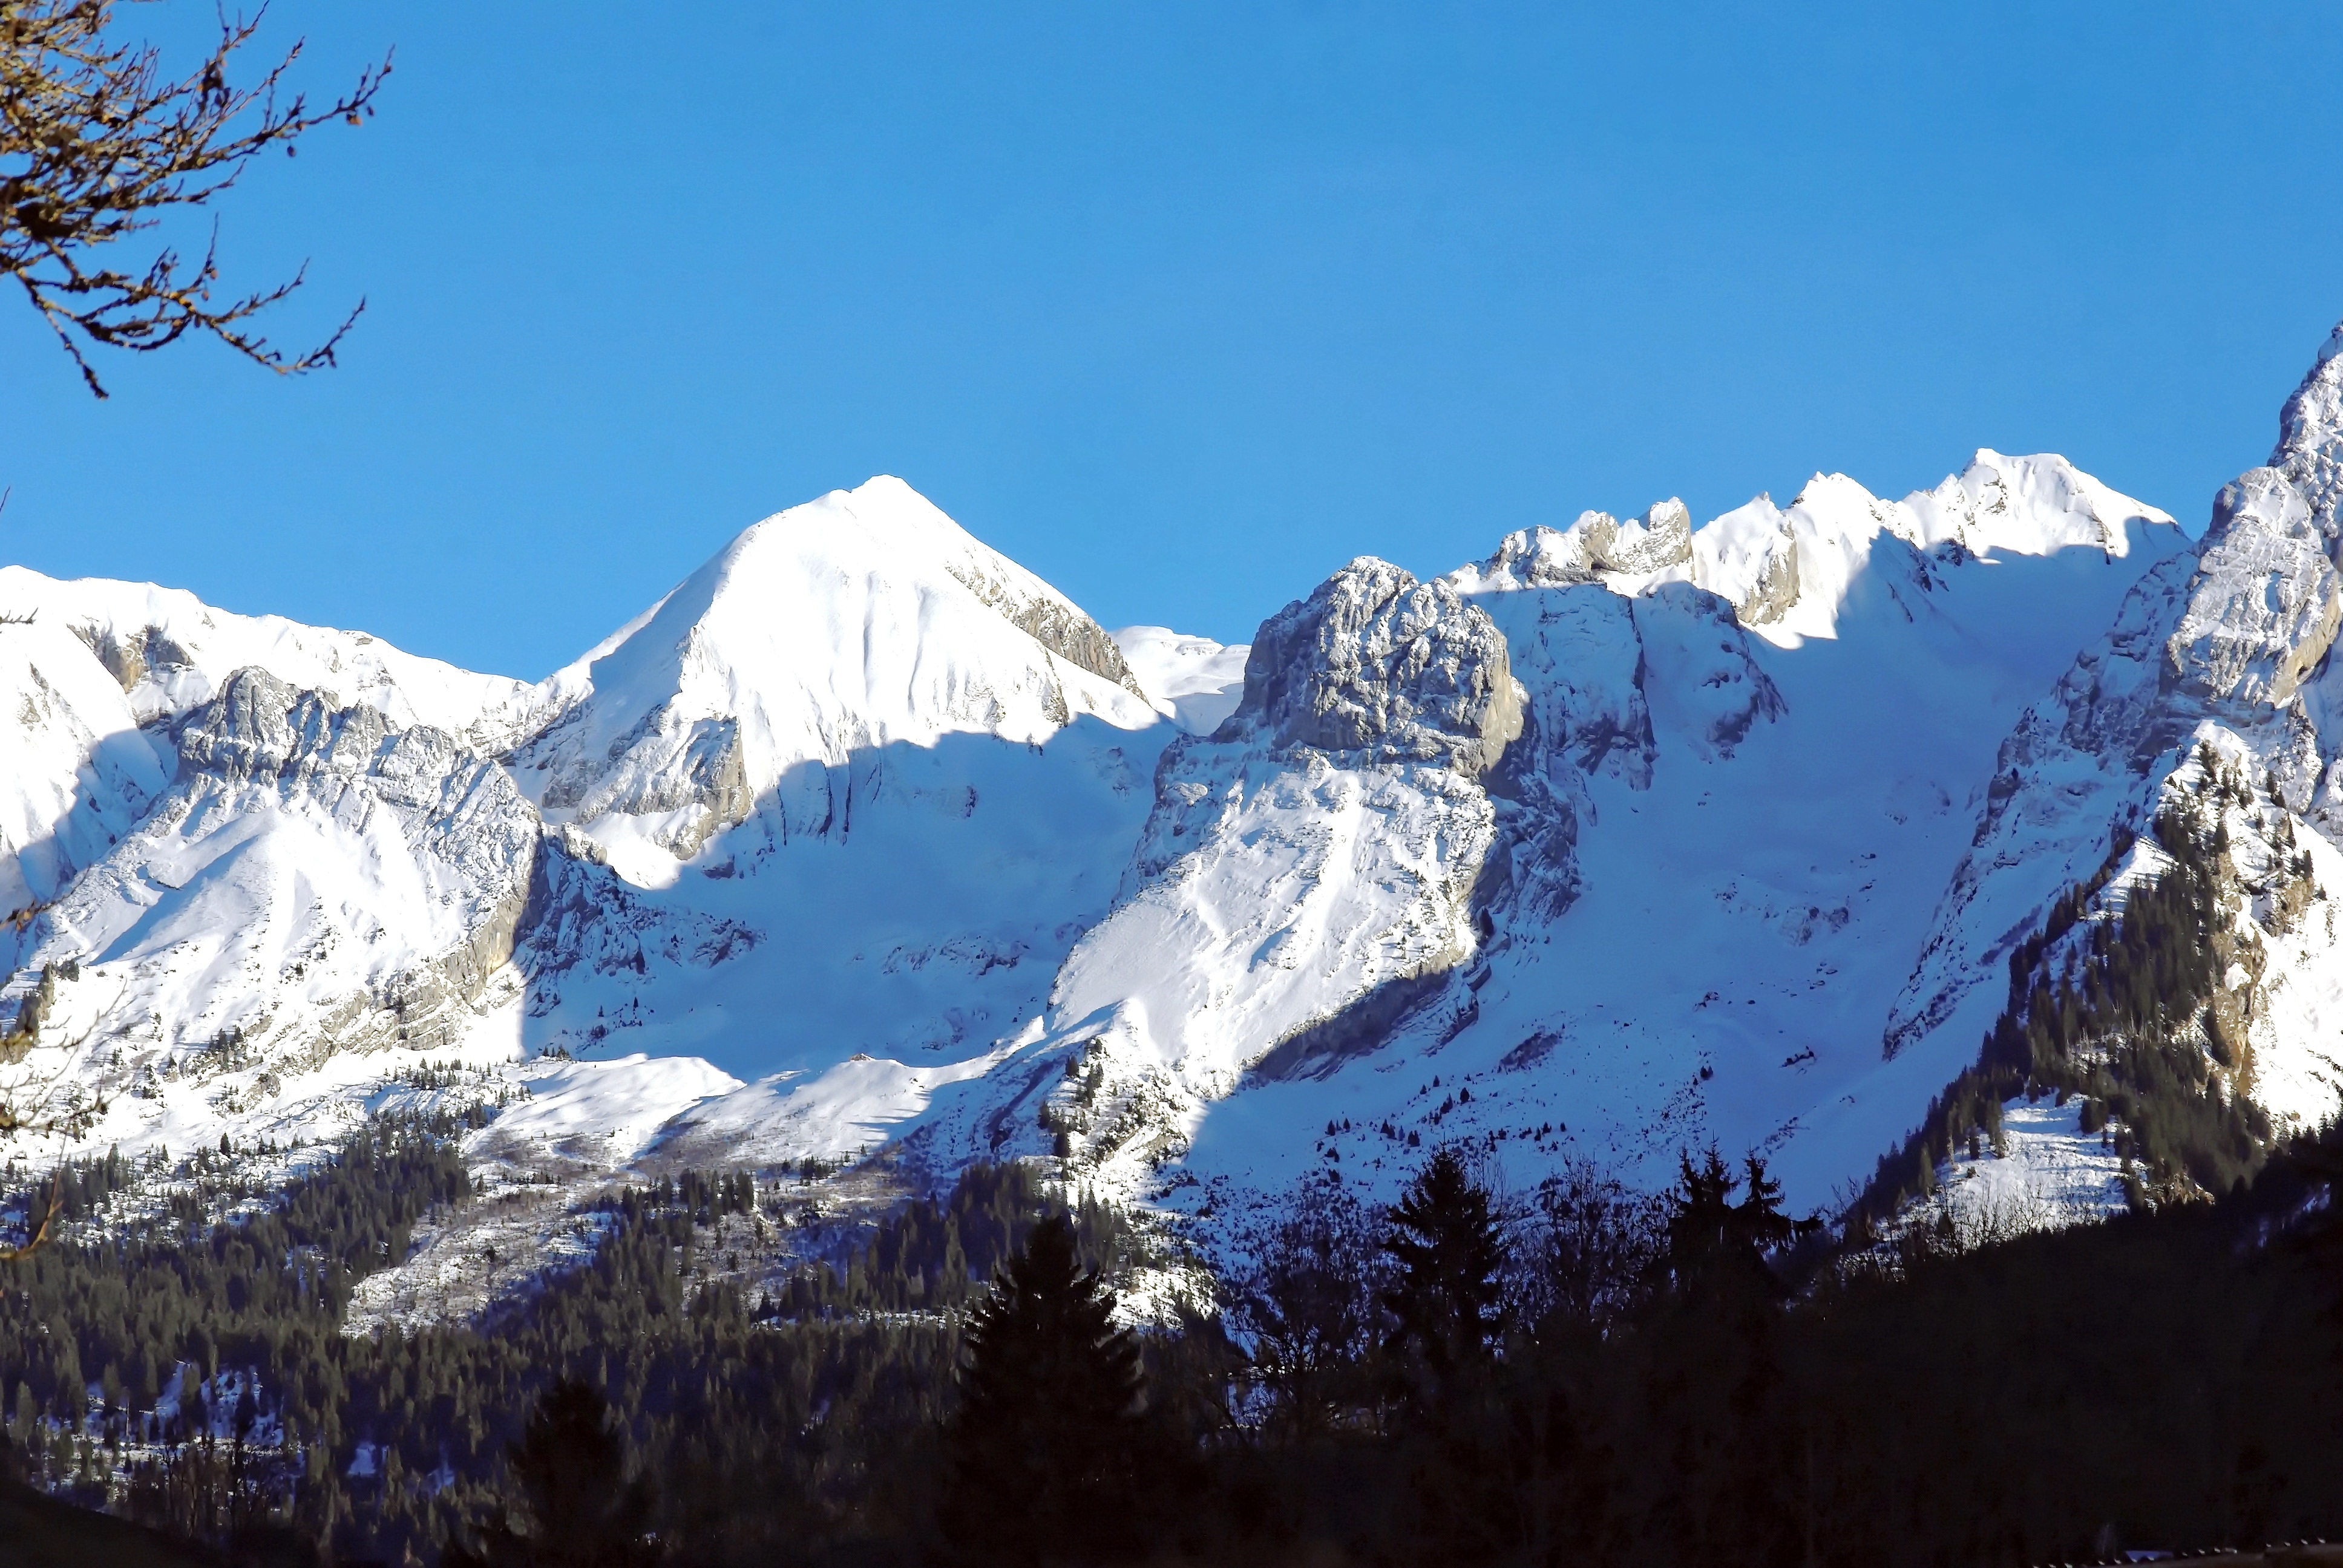
mountain, snow, winter, mountain range, glacier, weather, season, ridge, summit, mont blanc, winter landscape, massif, alps, cirque, piste, points, landform, picture the alps, dome of the snack, geographical feature, mountainous landforms, geological phenomenon